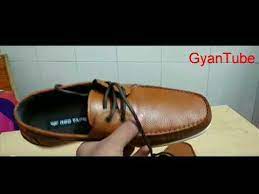
Label: Boat